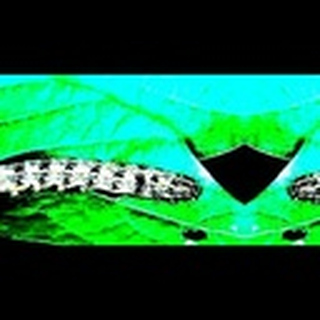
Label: cotton_army_worm